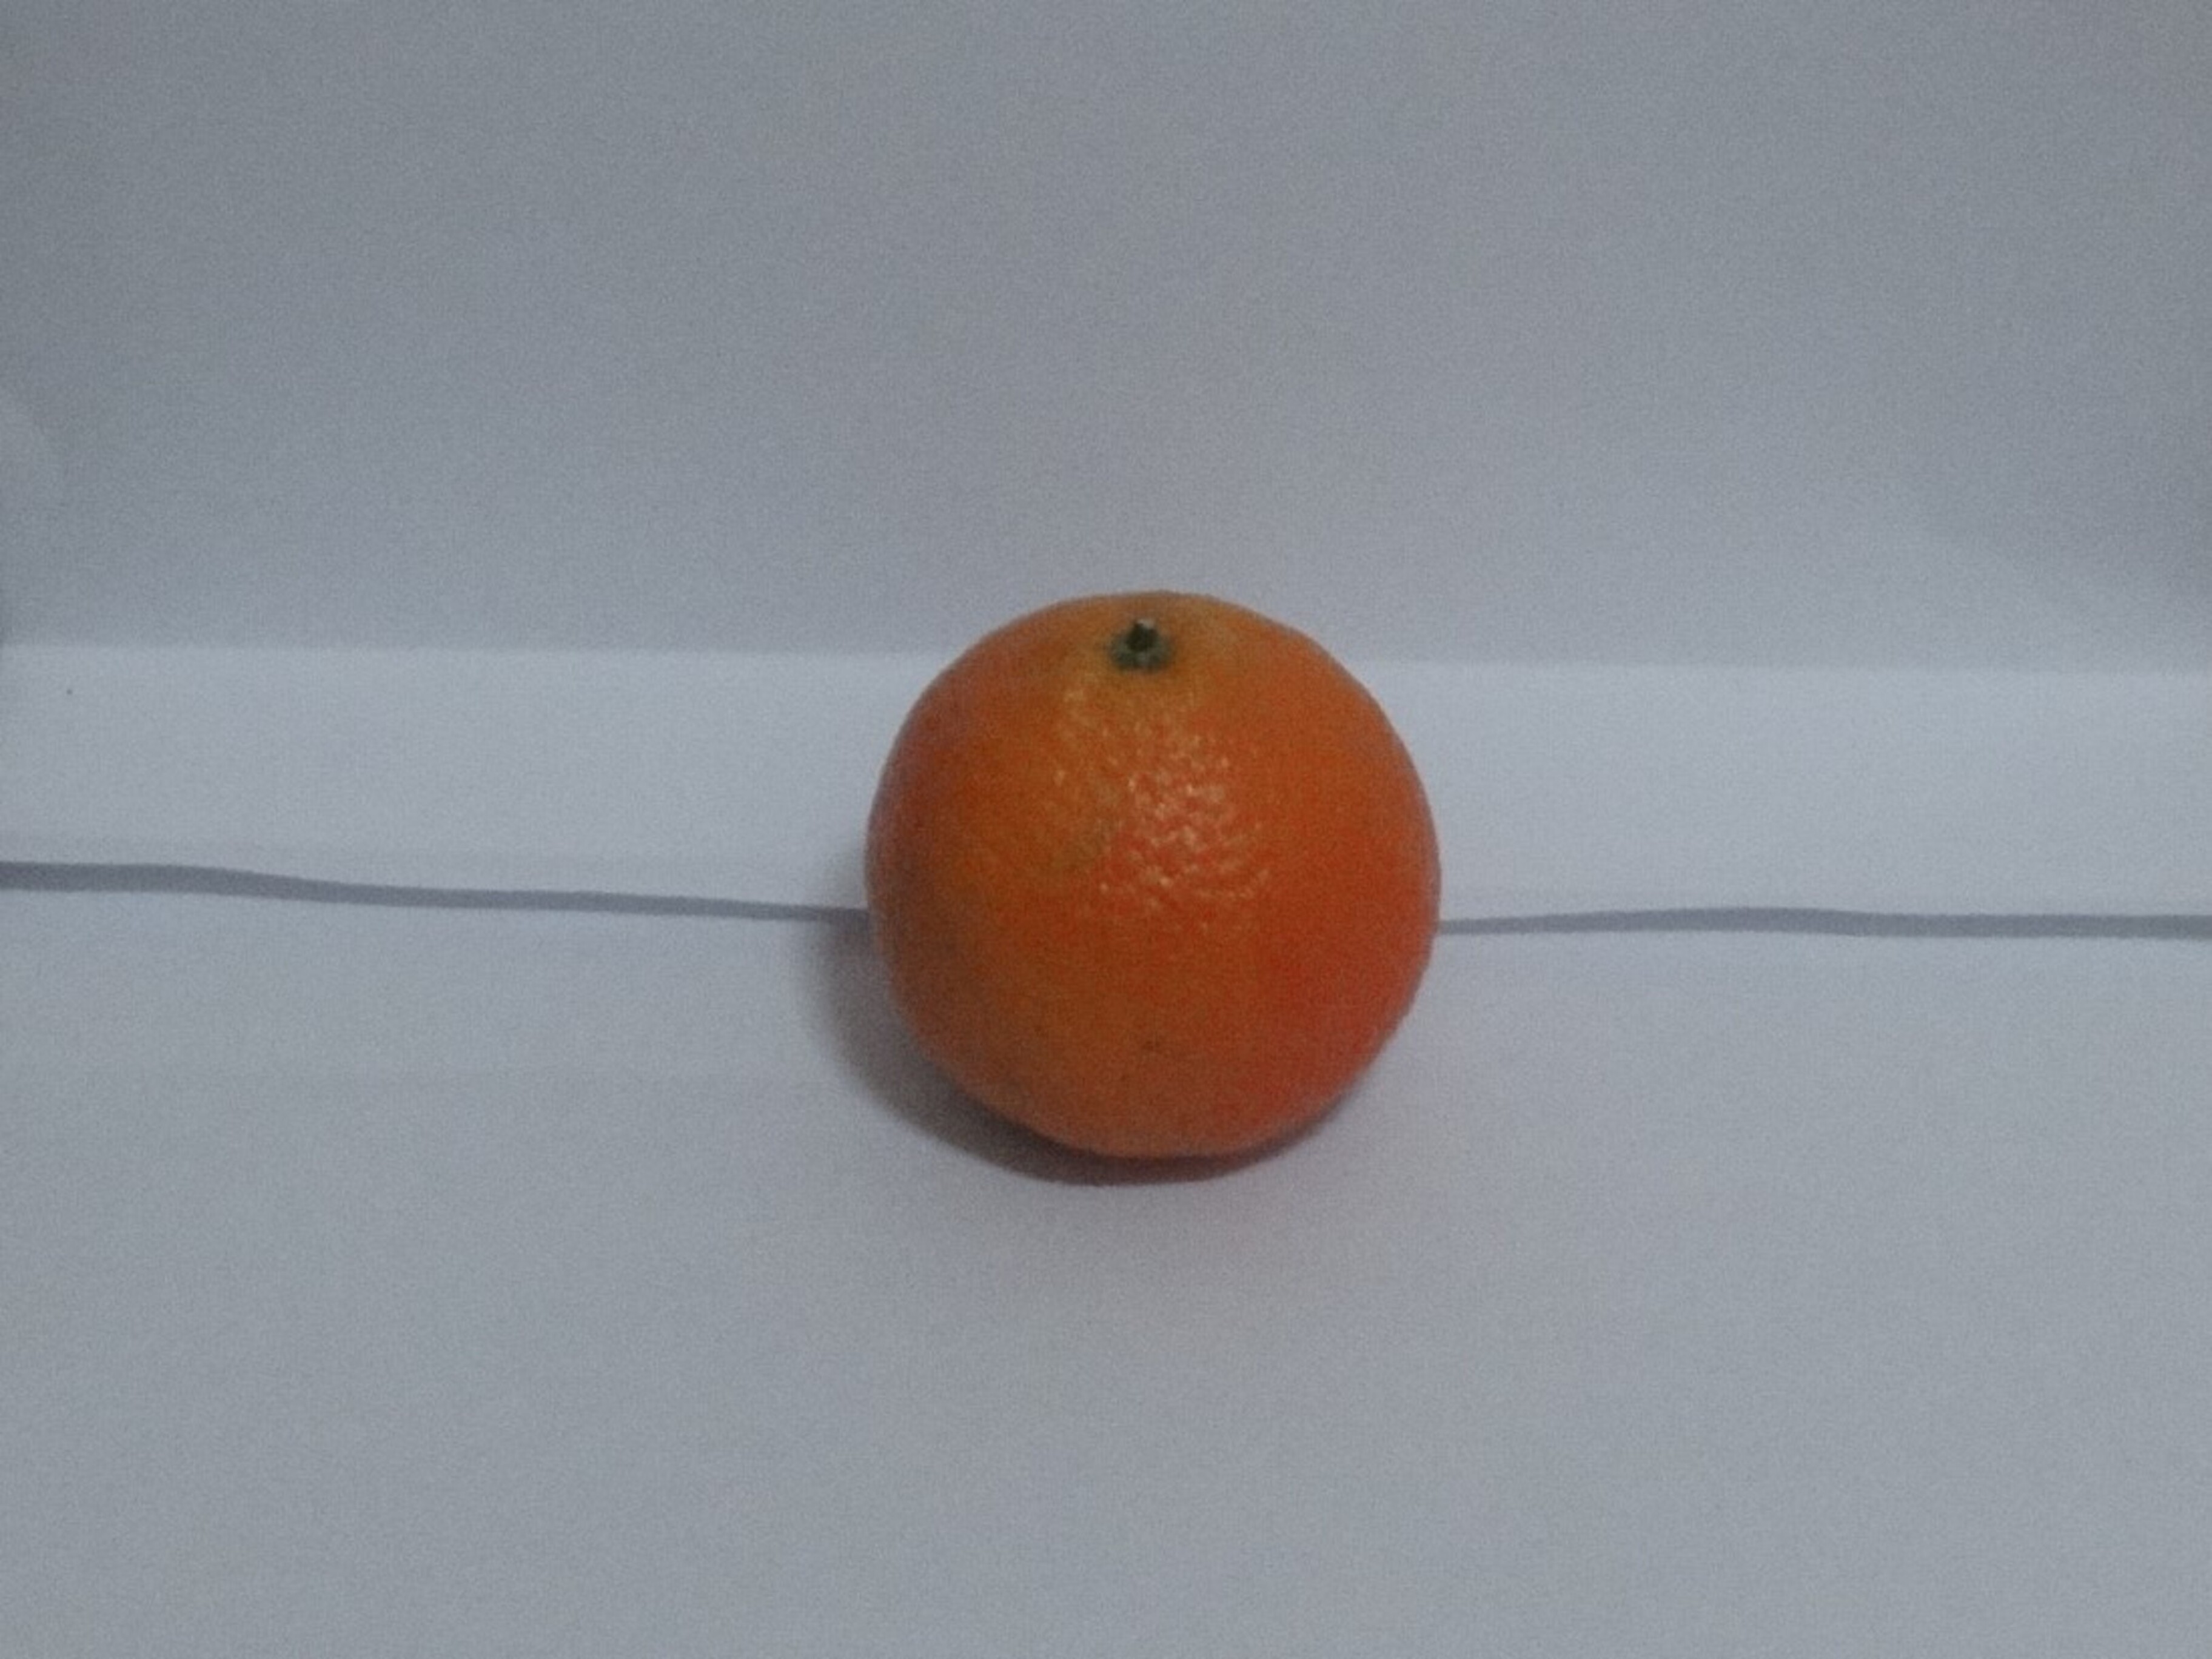
Citrus fruit variety: tankan